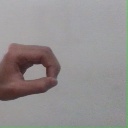
अक्षर: औ